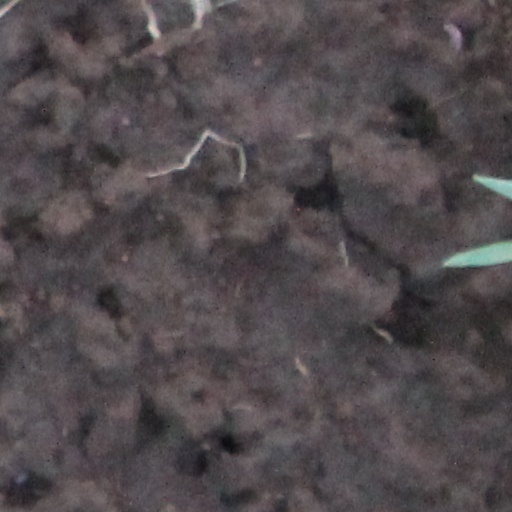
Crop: wheat